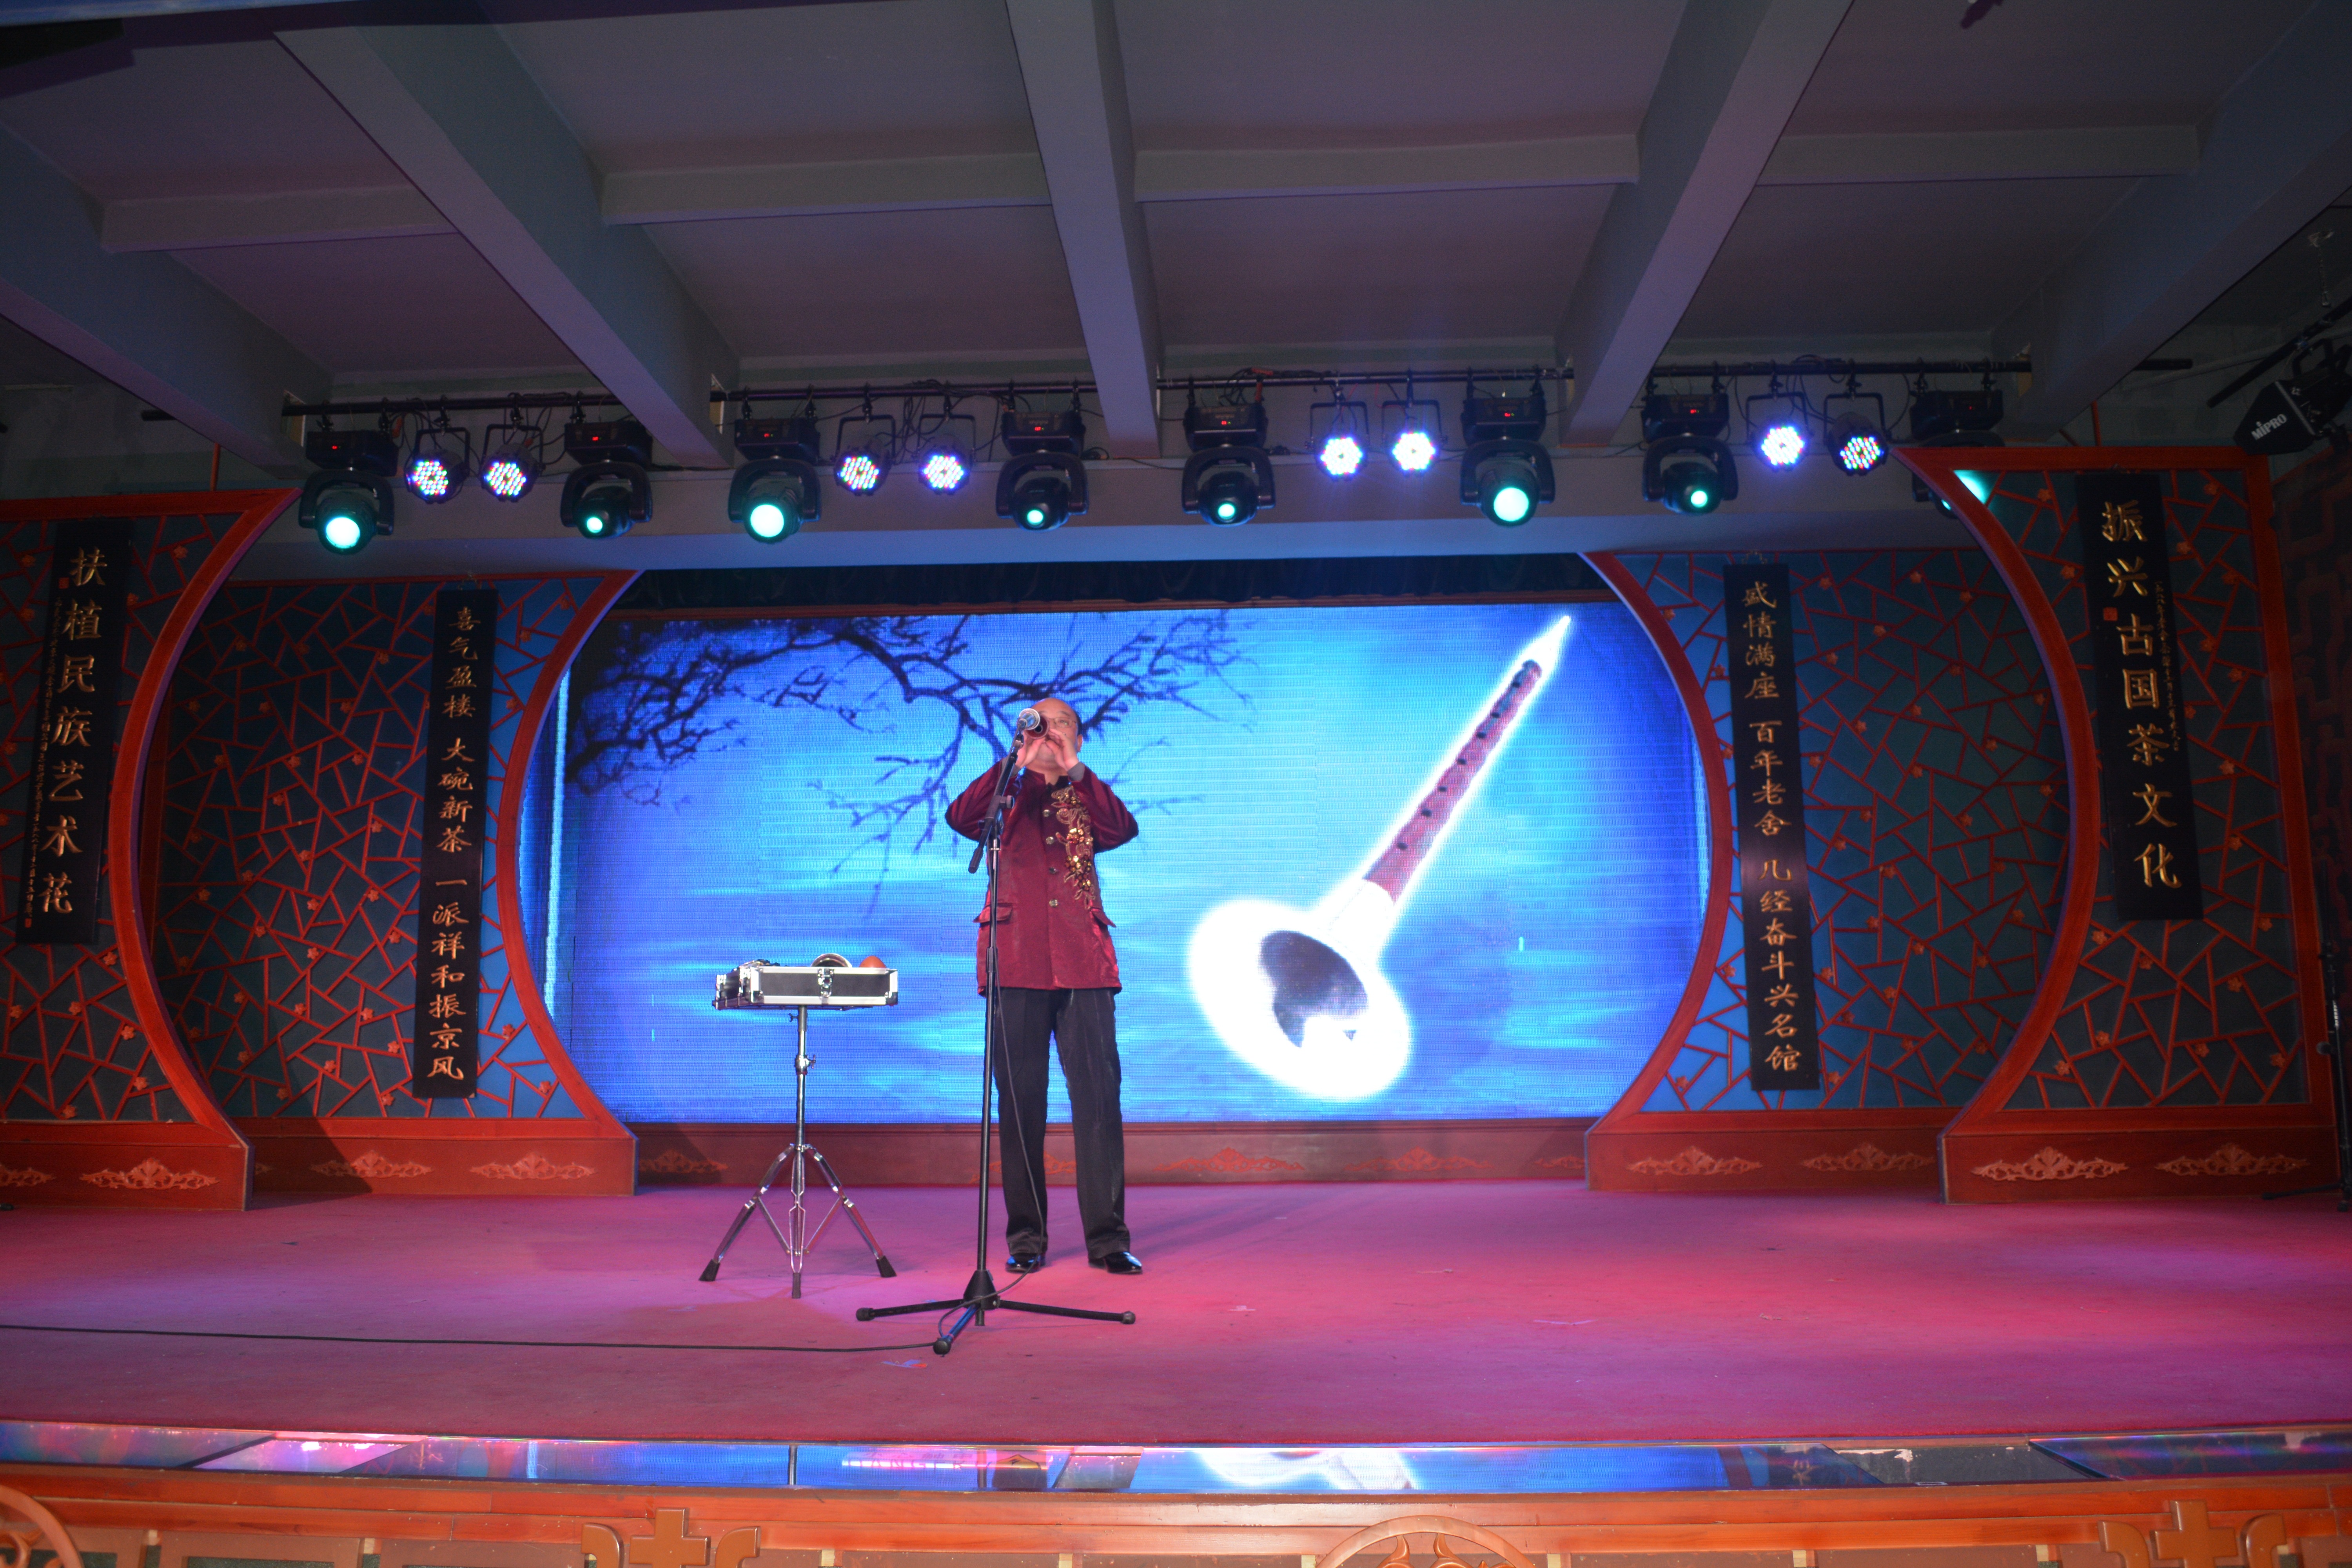
performance, stage, sport venue, display device, theatre, musical theatre, auditorium, screenshot, arena, scenographer, music venue